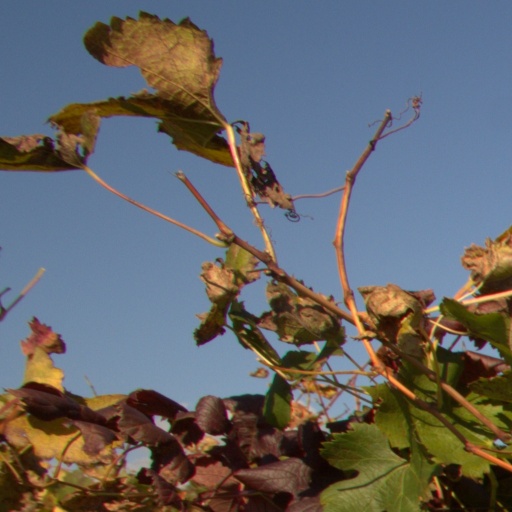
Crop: grape